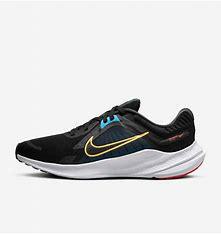
Brand: Nike
Model: Quest 5